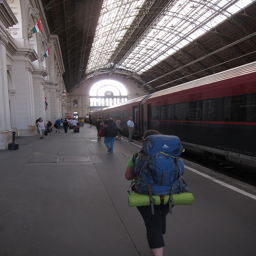
Someone walking towards a train in a station.
A woman is carrying a backpack through a train station.
a couple of people walking beside a big train
People walking and standing near a black and red train.
People walk next to the train on the platform wearing backpacks.